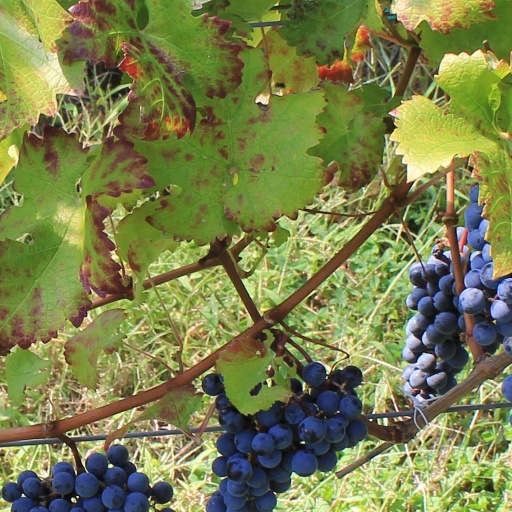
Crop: grape